Lyme Center Historic District

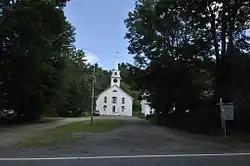
First Baptist Church

The Lyme Center Historic District encompasses a modest crossroads and industrial village in rural Lyme, New Hampshire. The predominantly residential district stretches along Dorchester Road, on either side of its junction with Baker Hill Road. The village's rise in development started in the early 19th century as it was at a crossroads of the east-west Dorchester Road, and the north-south Baker Hill Road and Acorn Hill Road. The village grew rapidly in the 1820s, with a number of simple Greek Revival houses, and in 1830 the Baptist Church was built. The other major civic building in the village is the Lyme Academy, built in 1839, albeit with more Federal than Greek Revival styling. Grant Brook, which runs parallel to Dorchester Road, provided a source of power for the growth of small industrial efforts, including a sawmill (of which only foundations remain) at the corner of Dorchester and Baker Hill Roads. This industry provided a second minor building boom in the late 19th to early 20th century. Most of the houses in the district are vernacular Greek Revival or Cape in their styling; probably the most elaborate Greek Revival house is the 1857 Beal-Pike House at 41 Dorchester Road.